Hindu Shahis

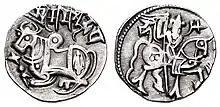
Rather debased Samantadeva series (Kabul mint) — weighs between 2.9 and 3.9 g with a variable content of 60 to 70% silver. Obverse: Bull with trisula mark on the hump, with Nagari legend: 16px15px15px13px11px13px "Śri Samantadeva". Reverse: Horseman with 15px "bhī" in Nagari to left and symbol to right.

Historians such as that of Alexander Cunningham suggest that coin series bearing the obverse title 'Spalapati' ('Warlord) were minted by Kallar. According to Edward Clive Bayley's misreading of the corrupted remains of a Bactrian legend as Arabic numerals, he proposed that another series of coins bearing the legend 'Samanta' ('Feudatory') were also minted by Kallar. He argued the 'Spalapati' series to have been minted for circulation in Persian regions of his territory and the 'Samanta' series for Sanskrit-speaking regions. and it has been adduced that Kallar may have felt insecure about the legitimacy of his rule as long as the imprisoned Turk Shahi ruler Lagaturman was alive, and hence affirmed his claim to leadership by such indirect titles.